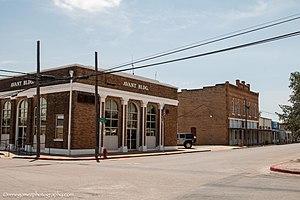
Dilley est une ville située au sud du comté de Frio, au Texas, aux États-Unis. Elle est incorporée en 1912. Une partie de l'action de la série Messiah sortie sur Netflix en 2020 se passe à Dilley.